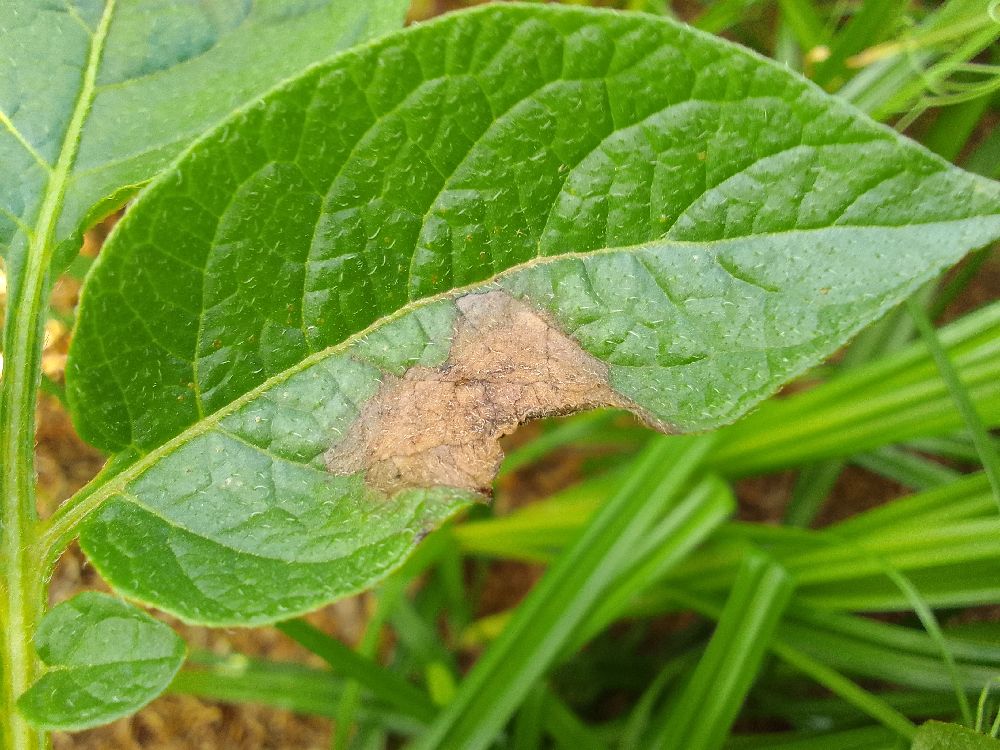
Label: Late blight